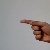
The image shows a hand gesture representing the letter 'G' in Indian Sign Language.